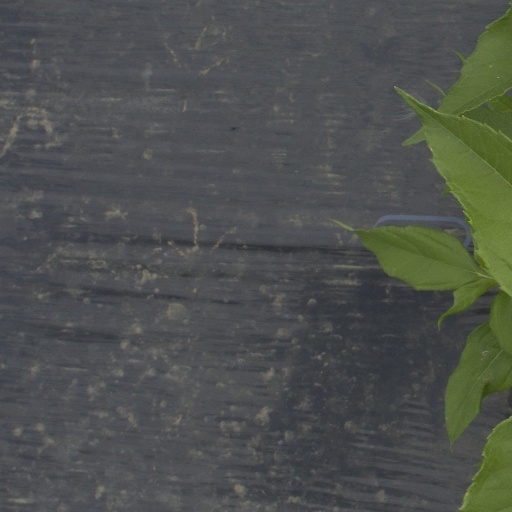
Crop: Jerusalem artichoke